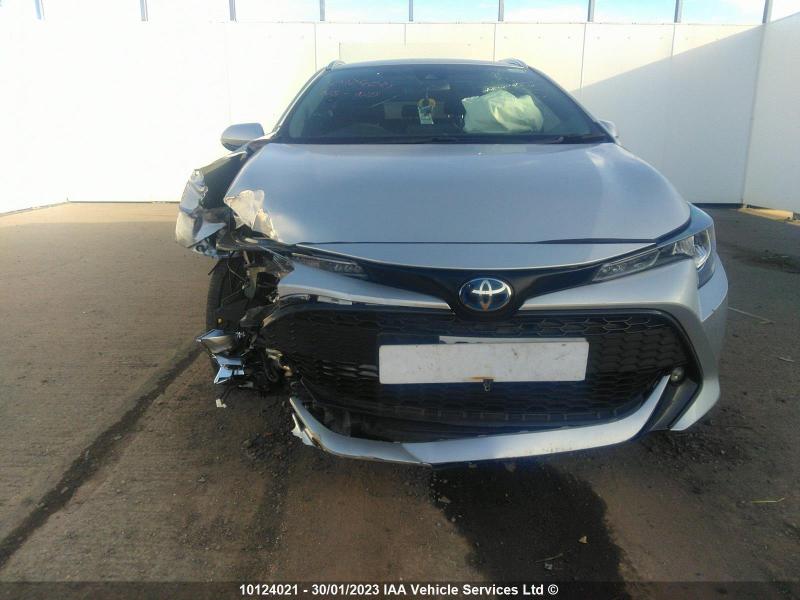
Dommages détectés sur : plaque d'immatriculation avant, pare-choc avant, feu avant droit, capot, aile avant droite, porte avant droite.
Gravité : majeur